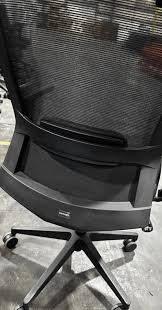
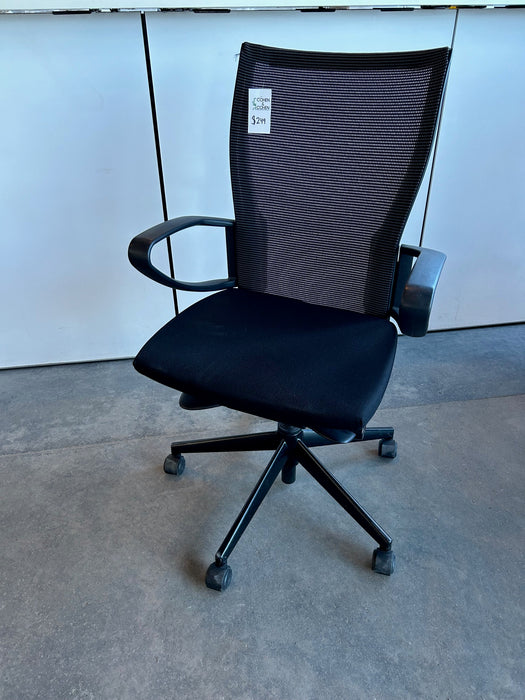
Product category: items_chair
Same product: no